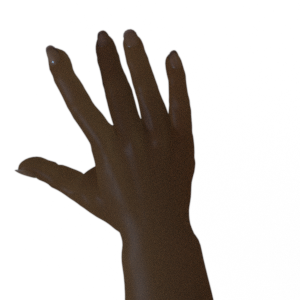
Label: paper